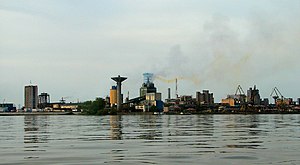
Nikopol (Ukraine)
Nikopols flodhavn
Nikopol er en større by i Dnipropetrovsk oblast i det sydlige Ukraine på højre bred af Dnepr, omkring 100 km syd-vest for Dnipro. Nikopol er administrativt center i rajonen af samme navn og har 116.834 indbyggere. Nikopol har en flodhavn og ligger lige nord for Kakhovskereservoiret. Byen var tidligere en kosakbosættelse med navnet Nikitin Rog, der fik bystatus og sit nuværende navn i 1782.